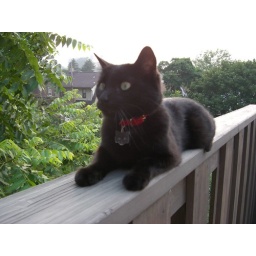
My black cat loves to ride the rails around this high porch.